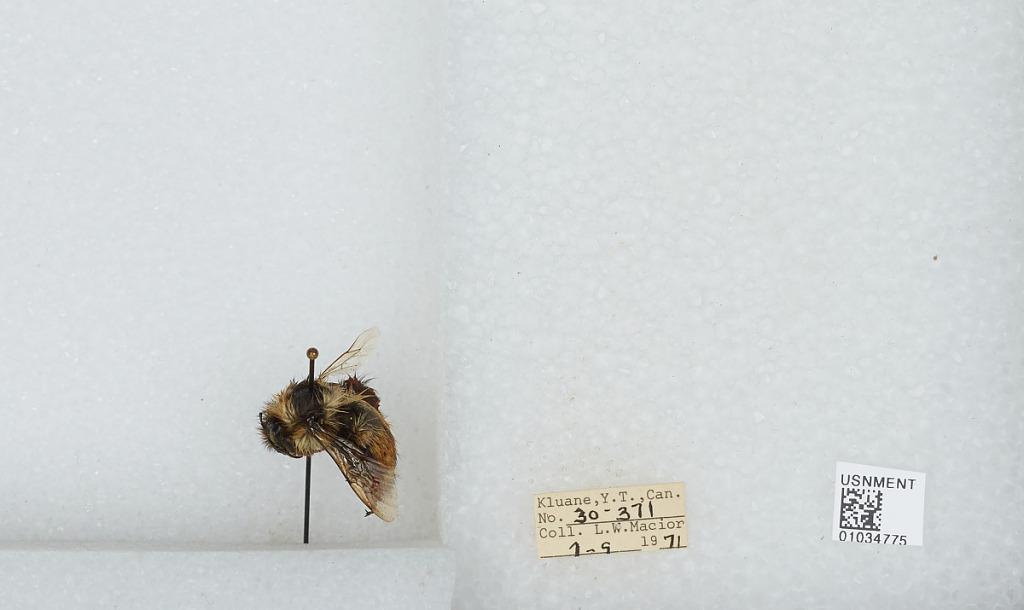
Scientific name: Bombus (Pyrobombus) sylvicola Kirby
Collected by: L. Macior
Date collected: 1971-7-9
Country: Canada
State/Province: Yukon Territory
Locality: Kluane
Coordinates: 60.75, -139.5